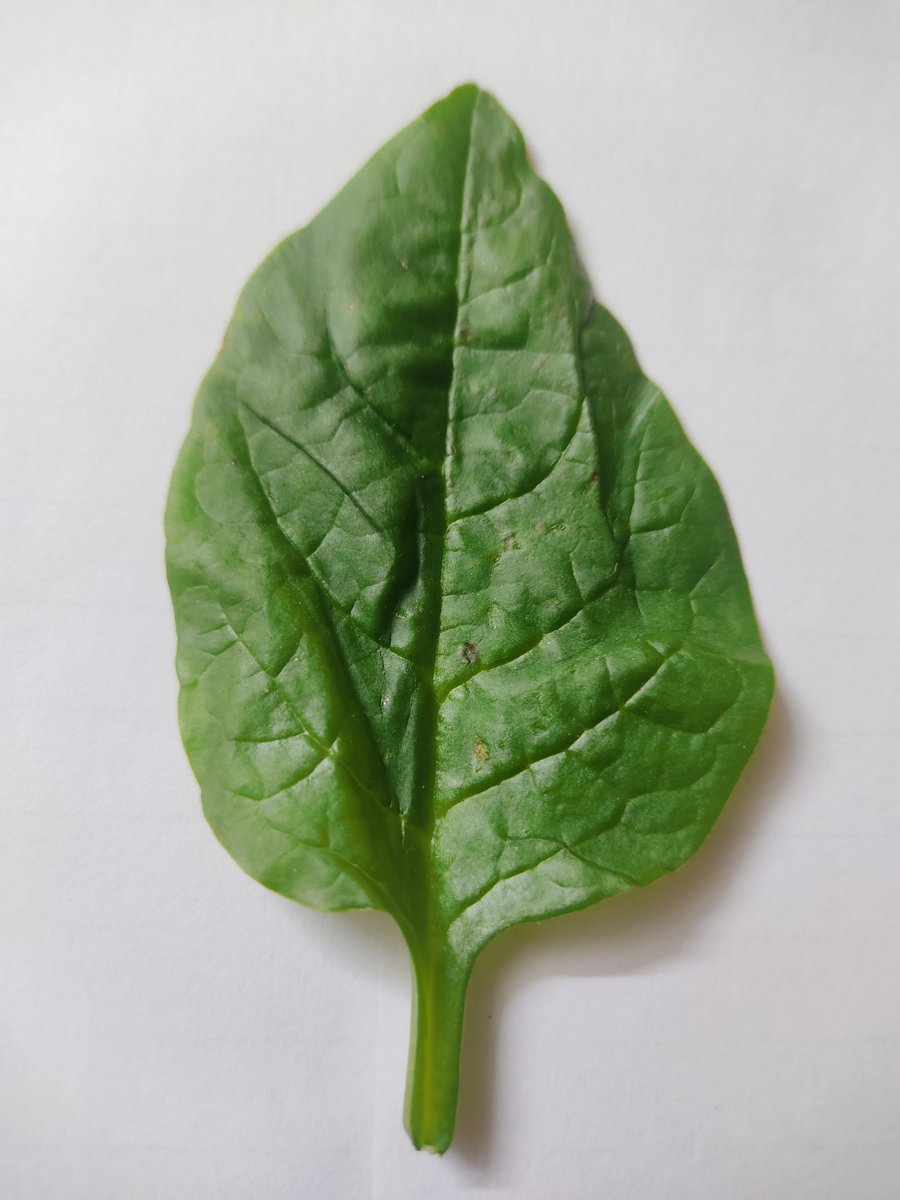
Label: Healthy-Leaf